Valentin's Classification of Coastal Contexts

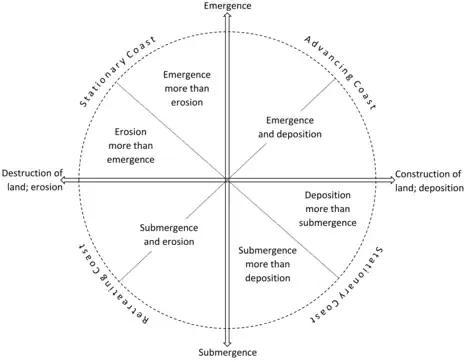
Valentin's Classification of Coastal Contexts

The Valentin's Classification of Coastal Contexts recognises that coasts can be erosional or depositional and emerging or submerging and that these effects can magnify or neutralise each other. It was devised by Valentin in 1952.